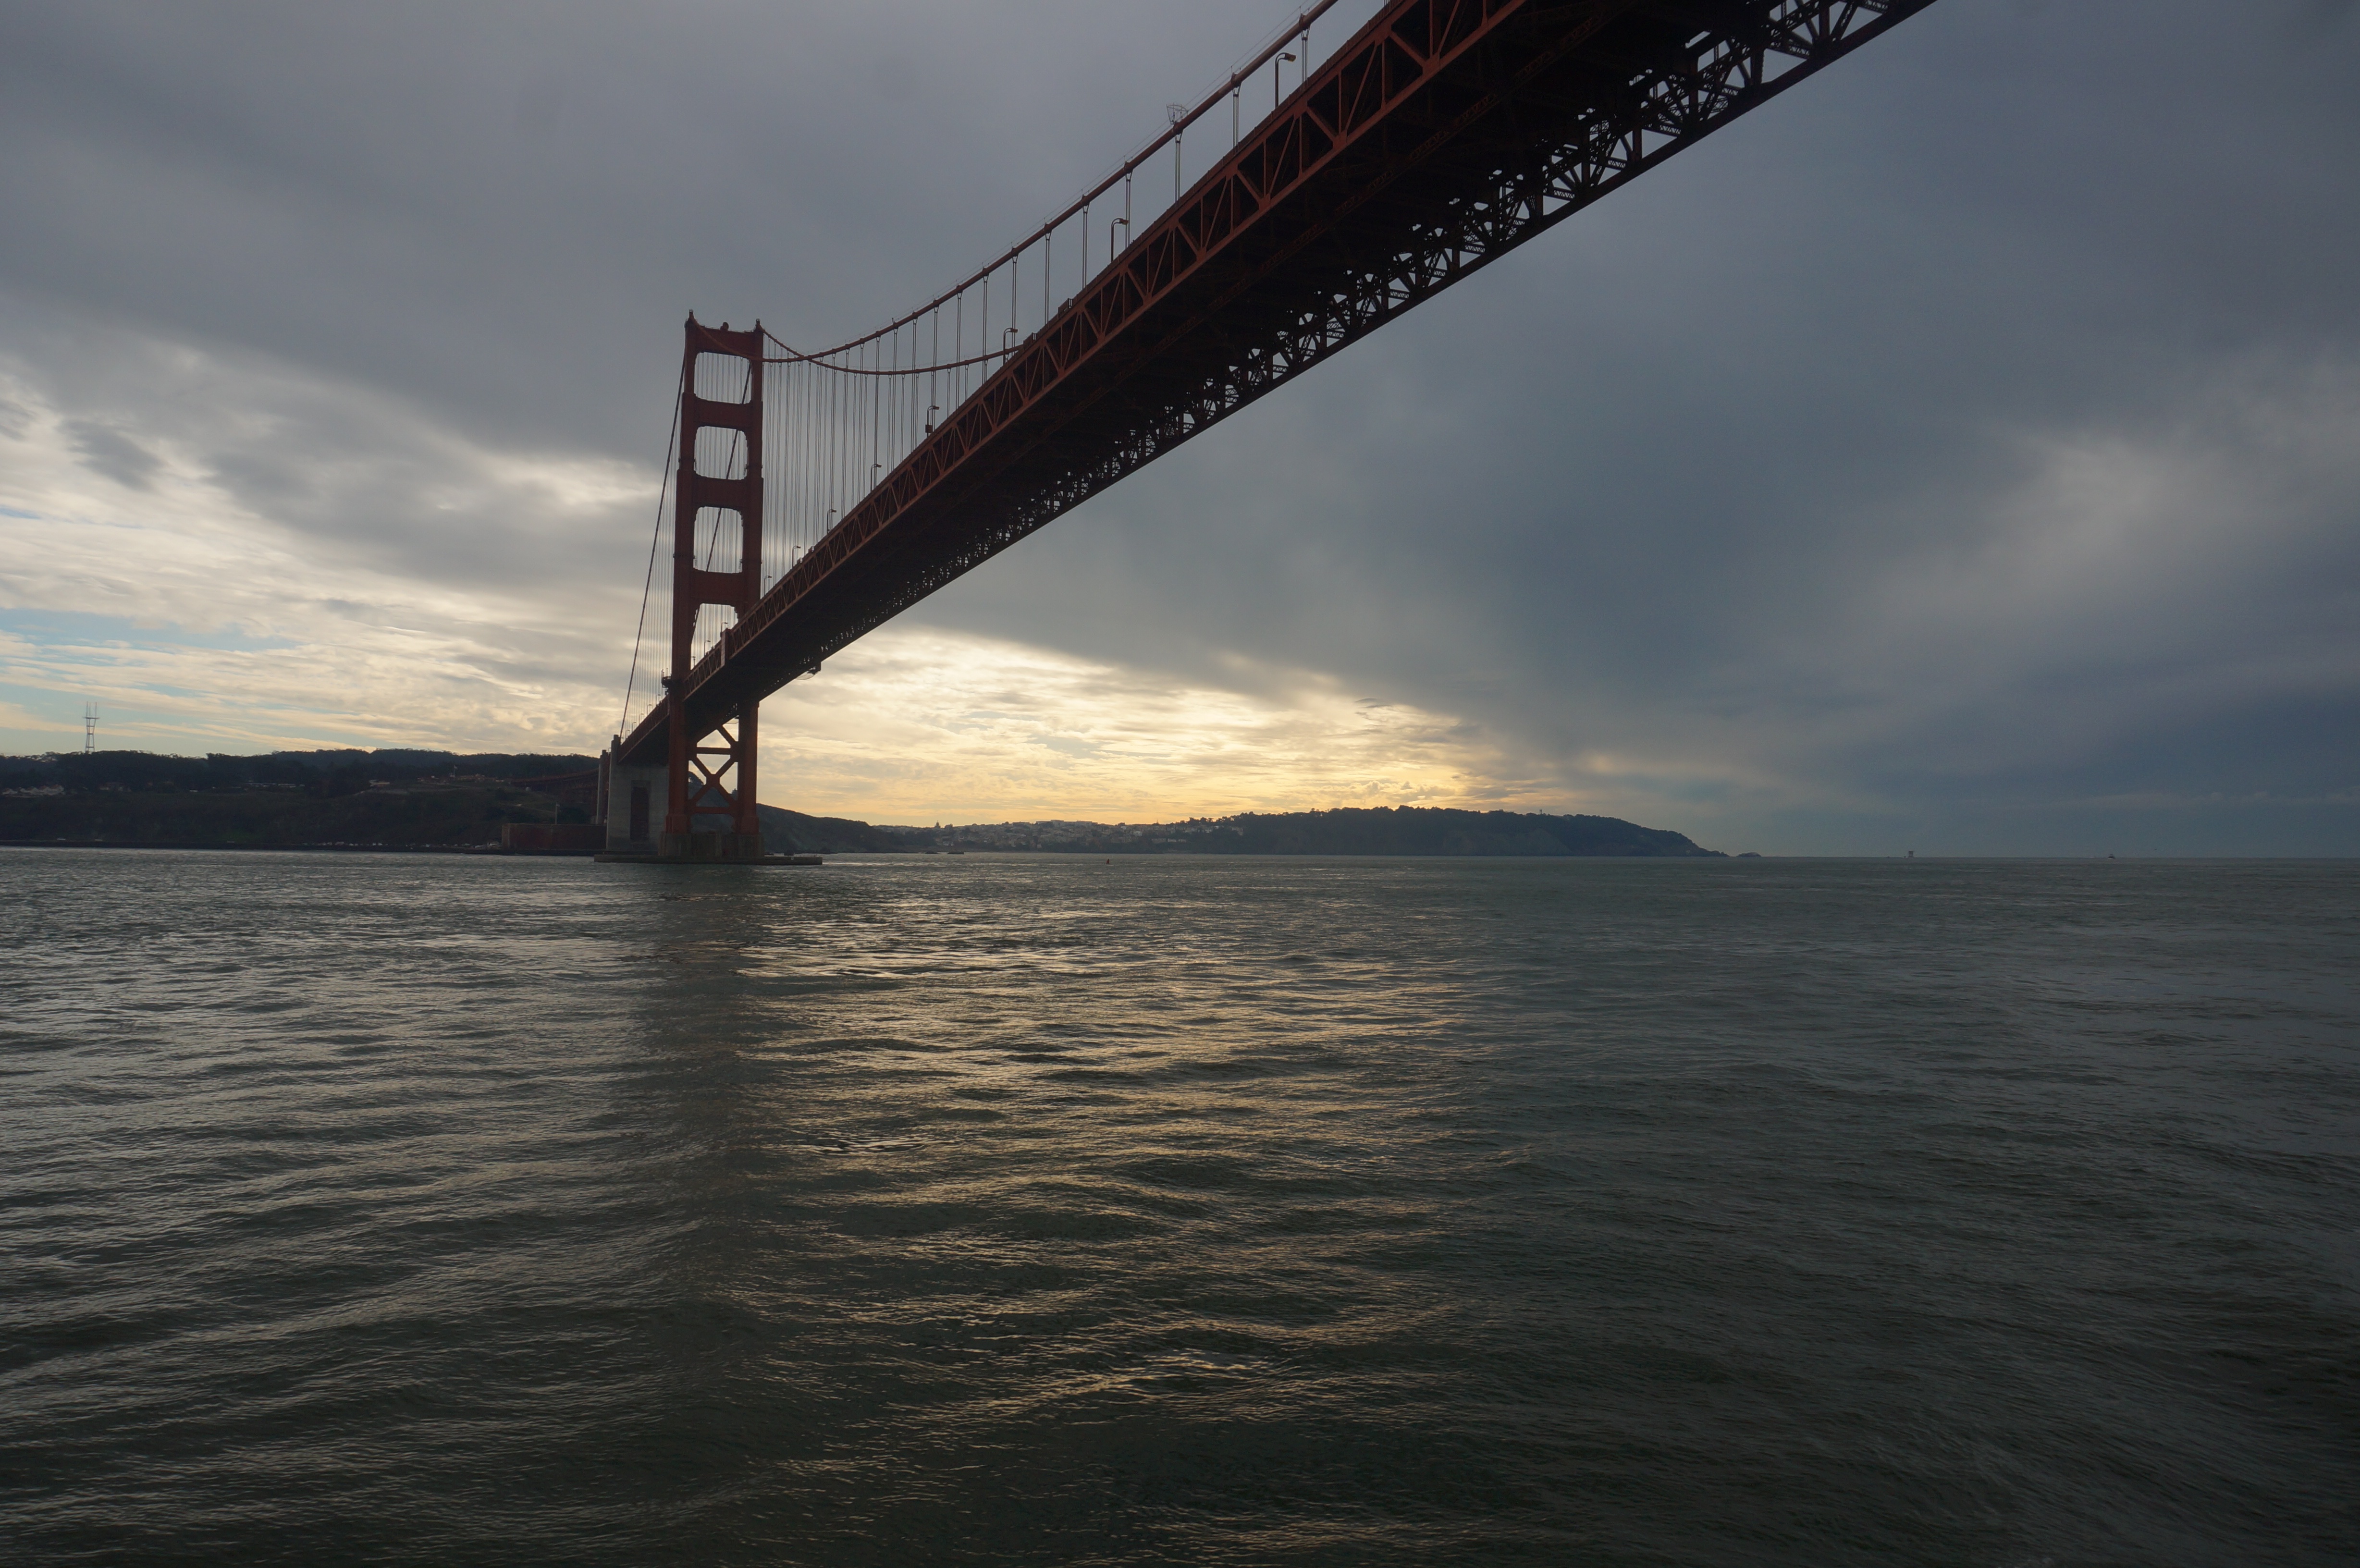
sea, coast, ocean, horizon, cloud, sunrise, sunset, boat, bridge, wave, dusk, evening, reflection, vehicle, bay